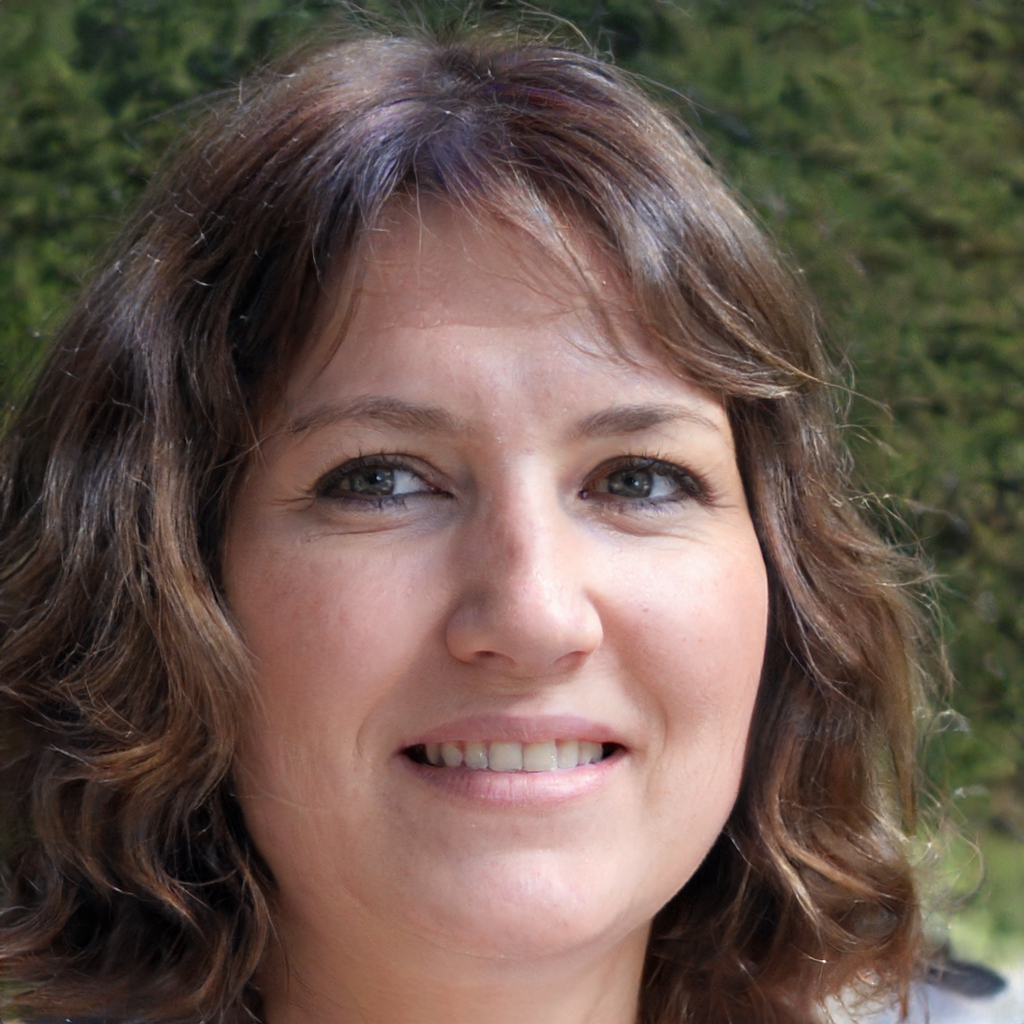
Gender: Female